Gangrena Gasosa

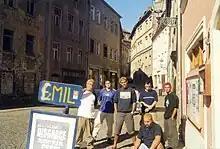
Gangrena Gasosa during the Explicit Grossness European tour, 2001

Gangrena Gasosa is a Brazilian metal band from Rio de Janeiro known for incorporating elements of Umbanda and other Afro-Brazilian religions in their look and music. The band drew attention for each member representing a religion spirit or entity, dressing as such, and mixing crossover thrash with percussion and umbanda "", a mixture that was named by the band members as "saravá metal".